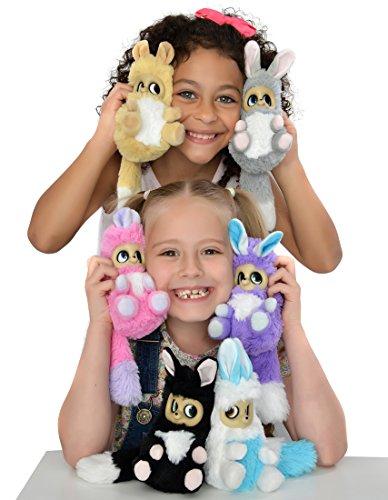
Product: Fur Babies World DREAMSTARS - Kiki
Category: Toys & Games | Stuffed Animals & Plush Toys | Stuffed Animals & Teddy Bears
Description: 6 Fur Babies to collect.
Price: $4.60
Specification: ProductDimensions:3.9x2.8x4.7inches|ItemWeight:2.4ounces|ShippingWeight:2.4ounces(Viewshippingratesandpolicies)|DomesticShipping:ItemcanbeshippedwithinU.S.|InternationalShipping:ThisitemcanbeshippedtoselectcountriesoutsideoftheU.S.LearnMore|ASIN:B079G1D589|Itemmodelnumber:93602|Manufacturerrecommendedage:5-15years